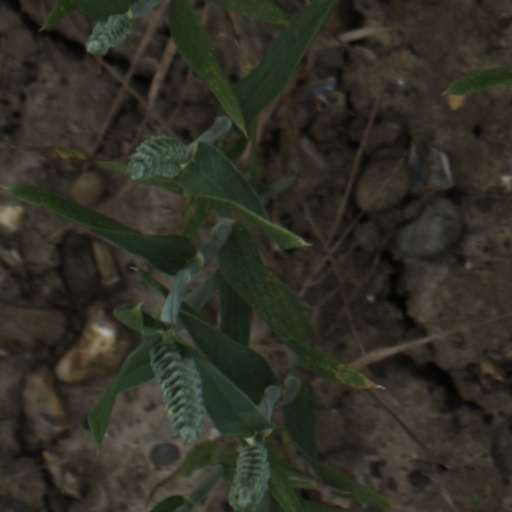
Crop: wheat